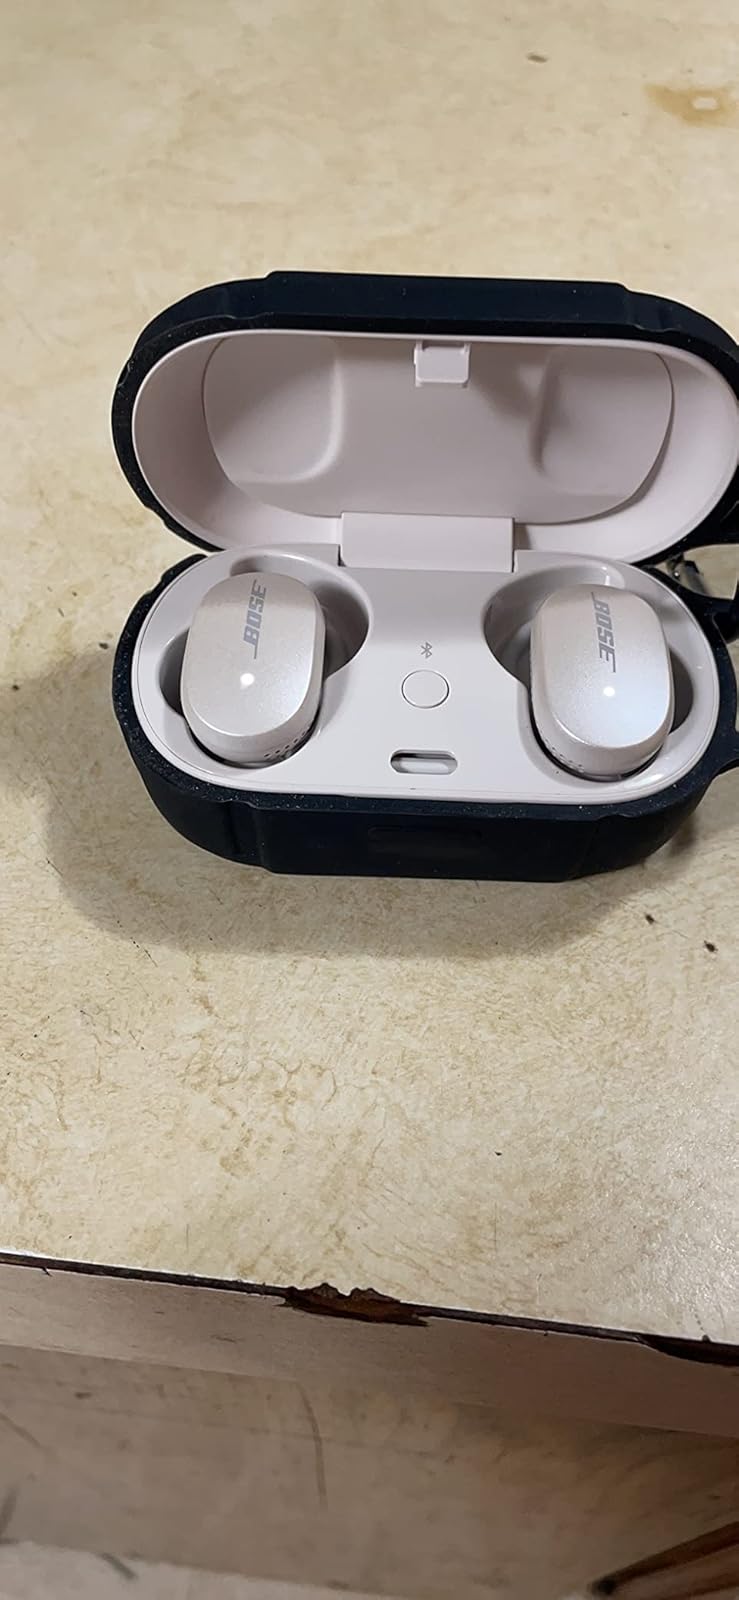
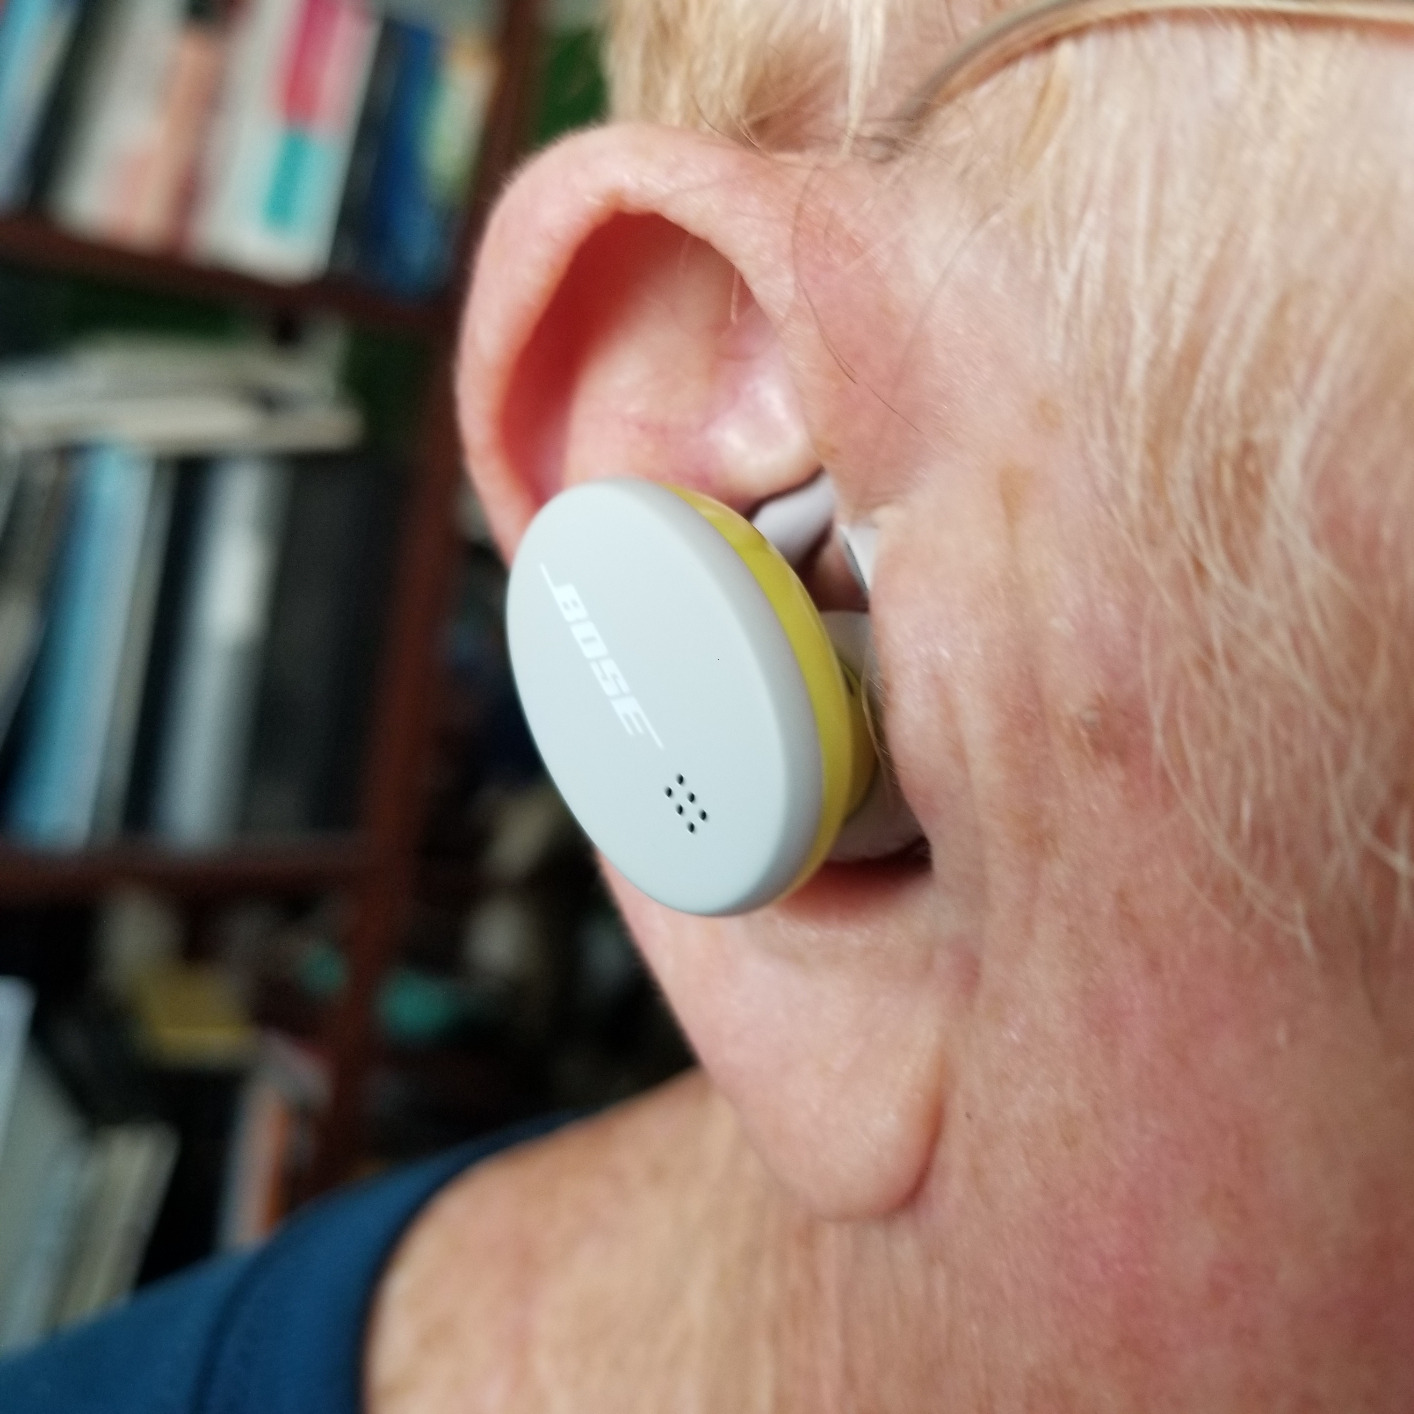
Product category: earbuds
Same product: no